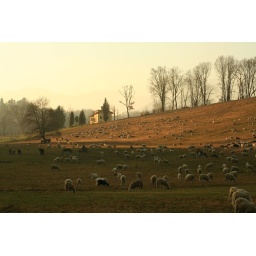
A field in front of my house